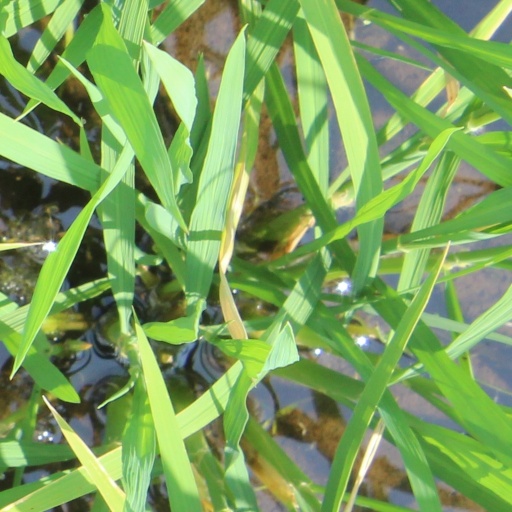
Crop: rice